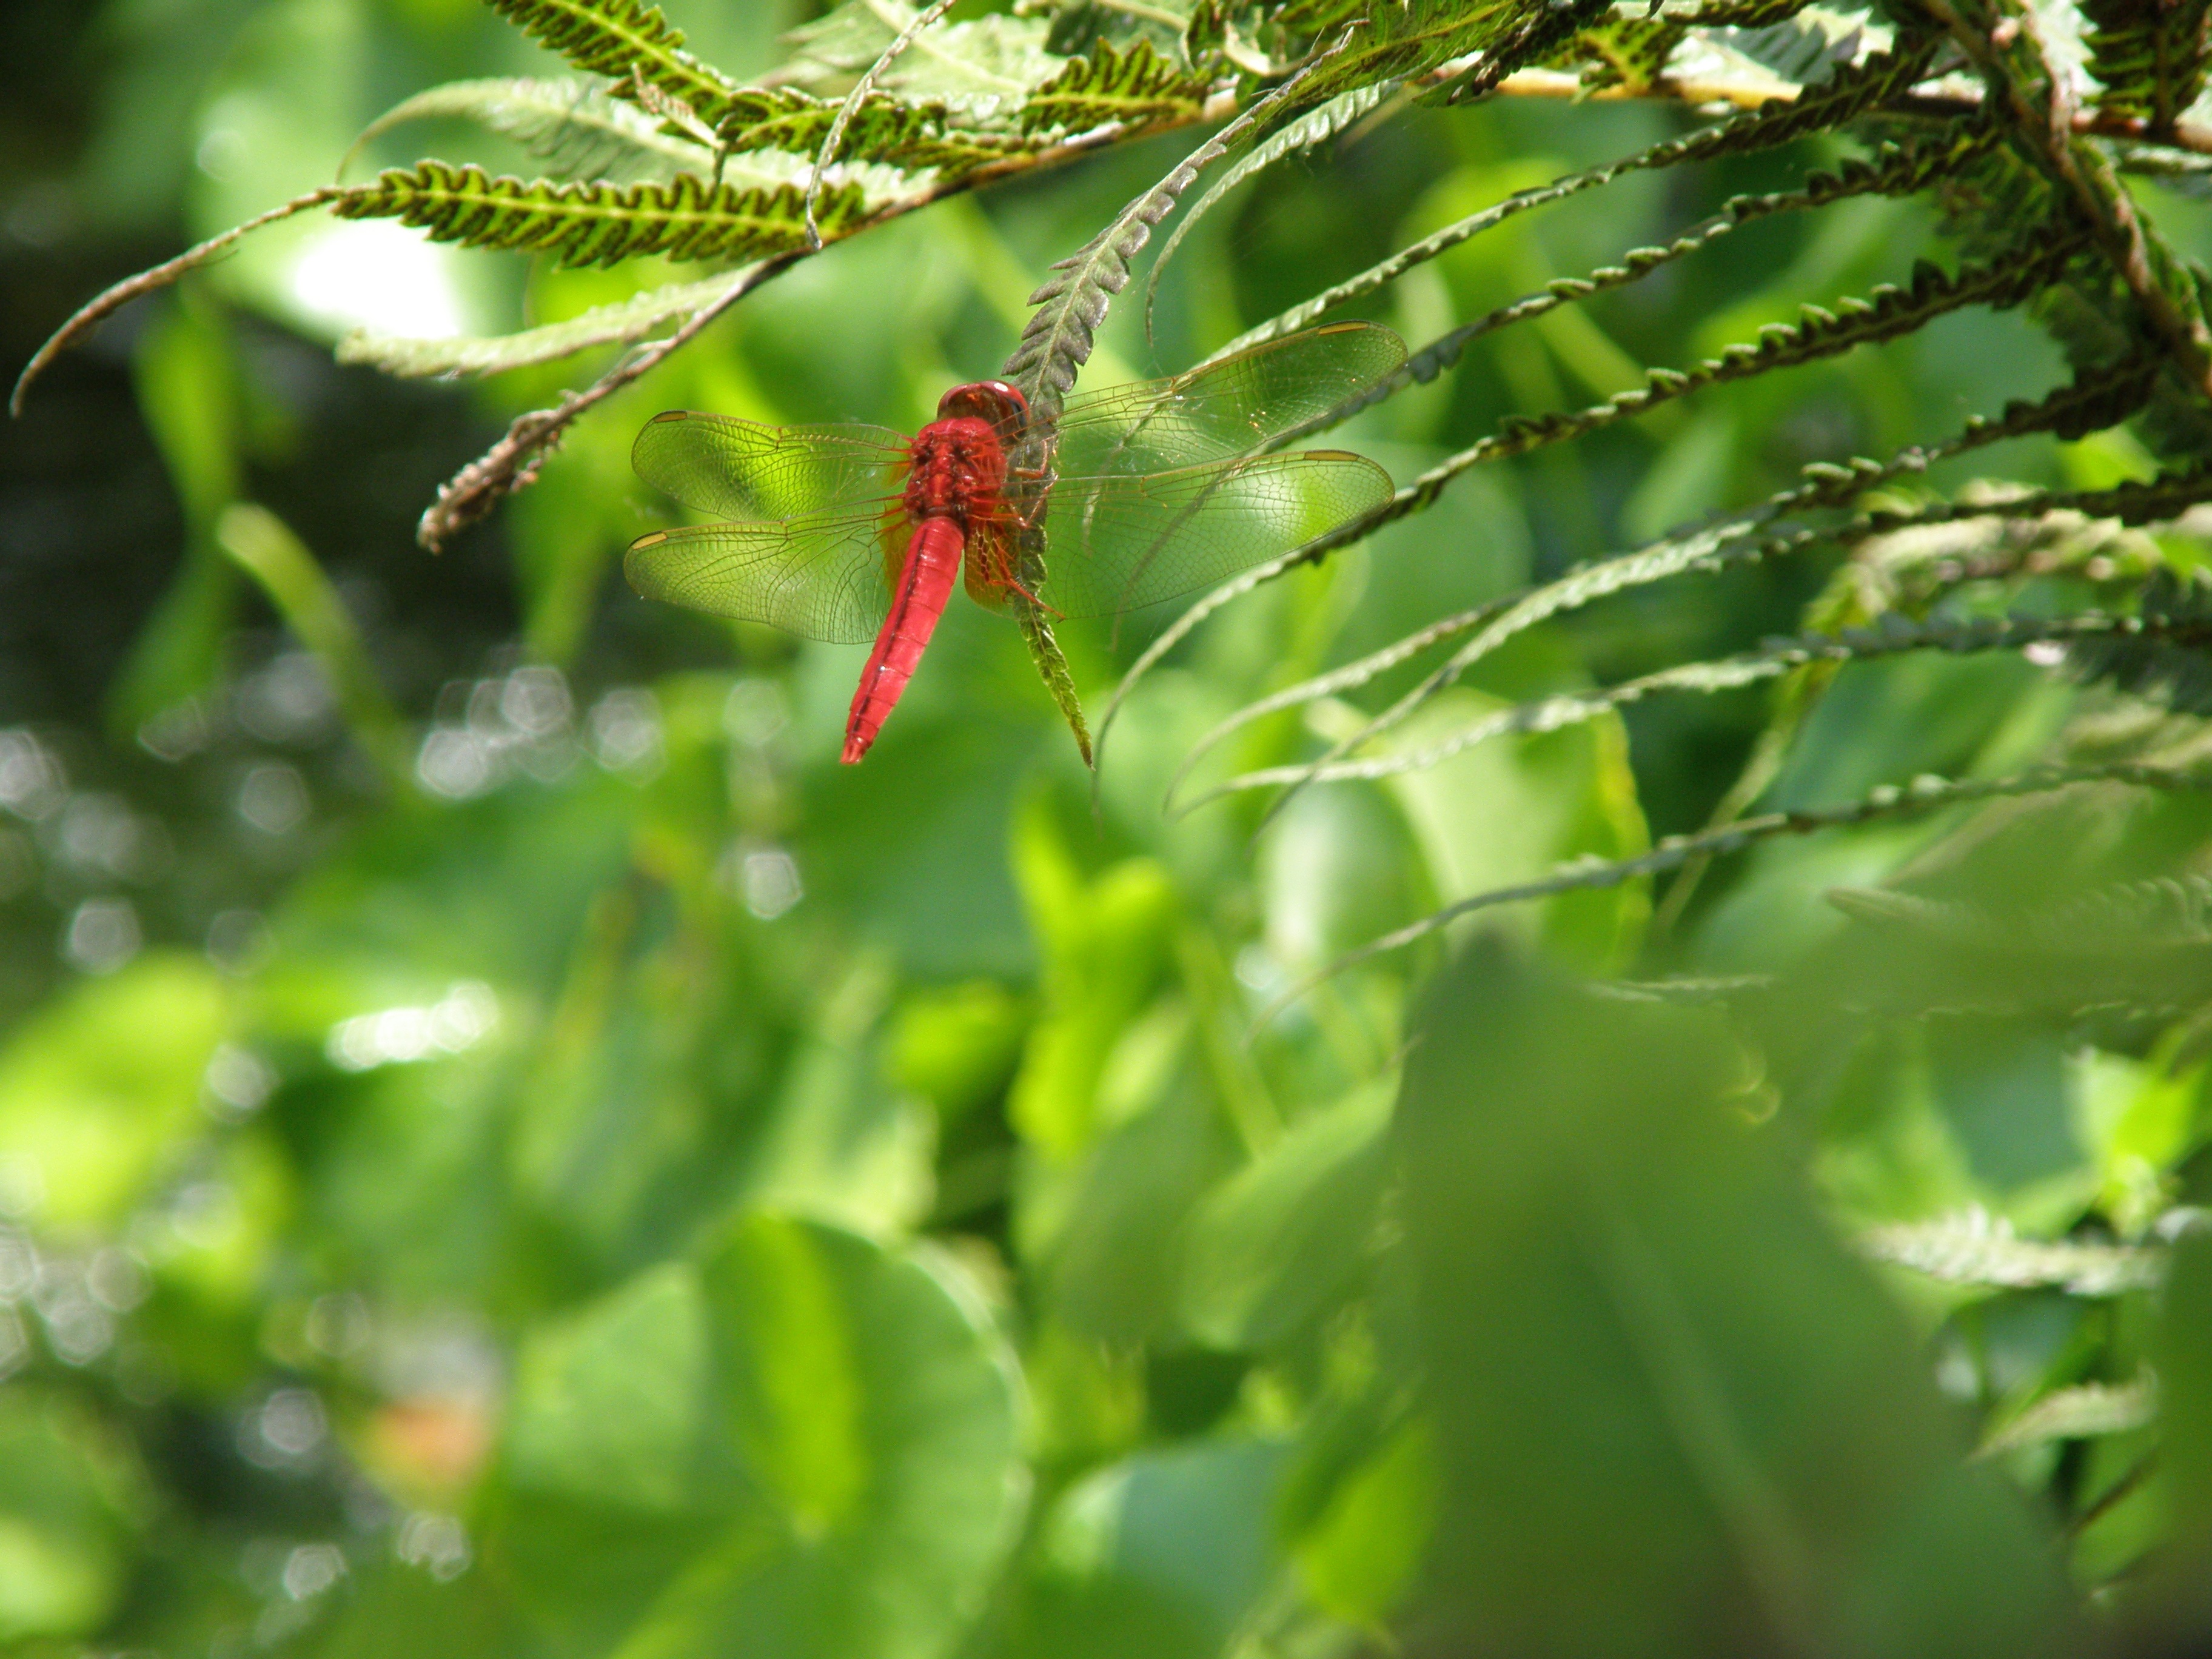
tree, nature, branch, bird, plant, leaf, flower, green, jungle, insect, hummingbird, botany, flora, fauna, fern, invertebrate, rainforest, dragonfly, insects, tropics, macro photography, red dragonfly